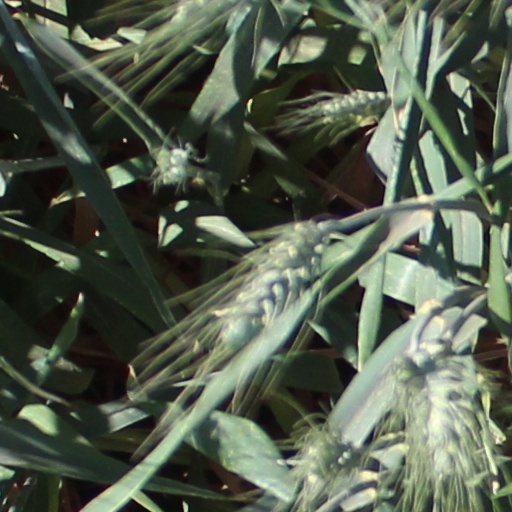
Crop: wheat